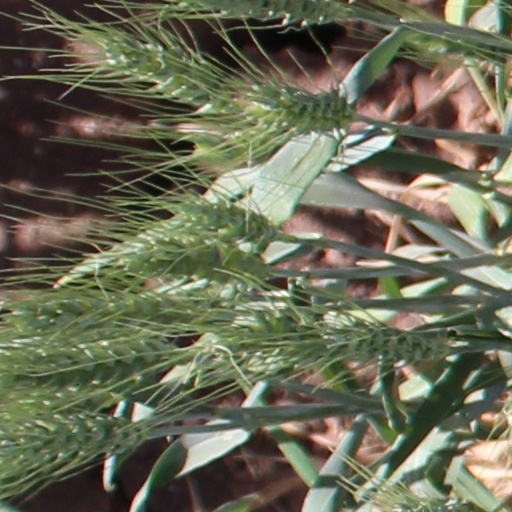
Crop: wheat